Describe the emotion expressed in this image:  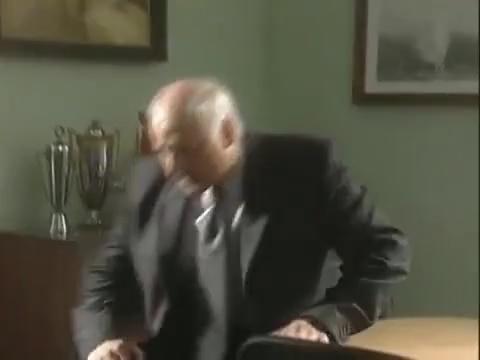
This person displays Suffering, valence and arousal with low intensity.